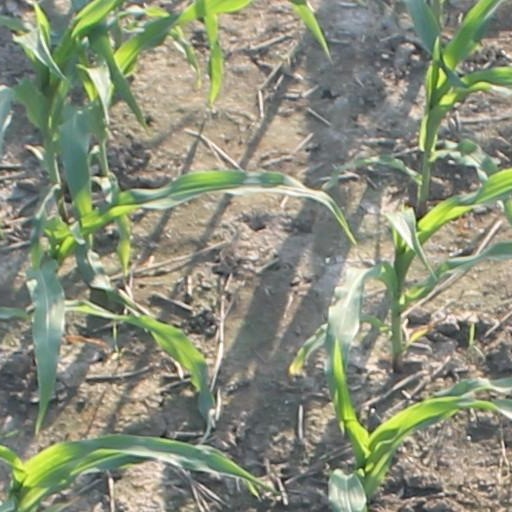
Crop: maize; corn